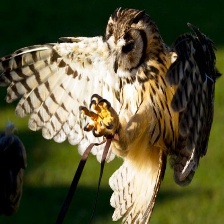
Species: STRIPED OWL
Scientific name: ASIO CLAMATOR
ImageNet parent category: great_grey_owl